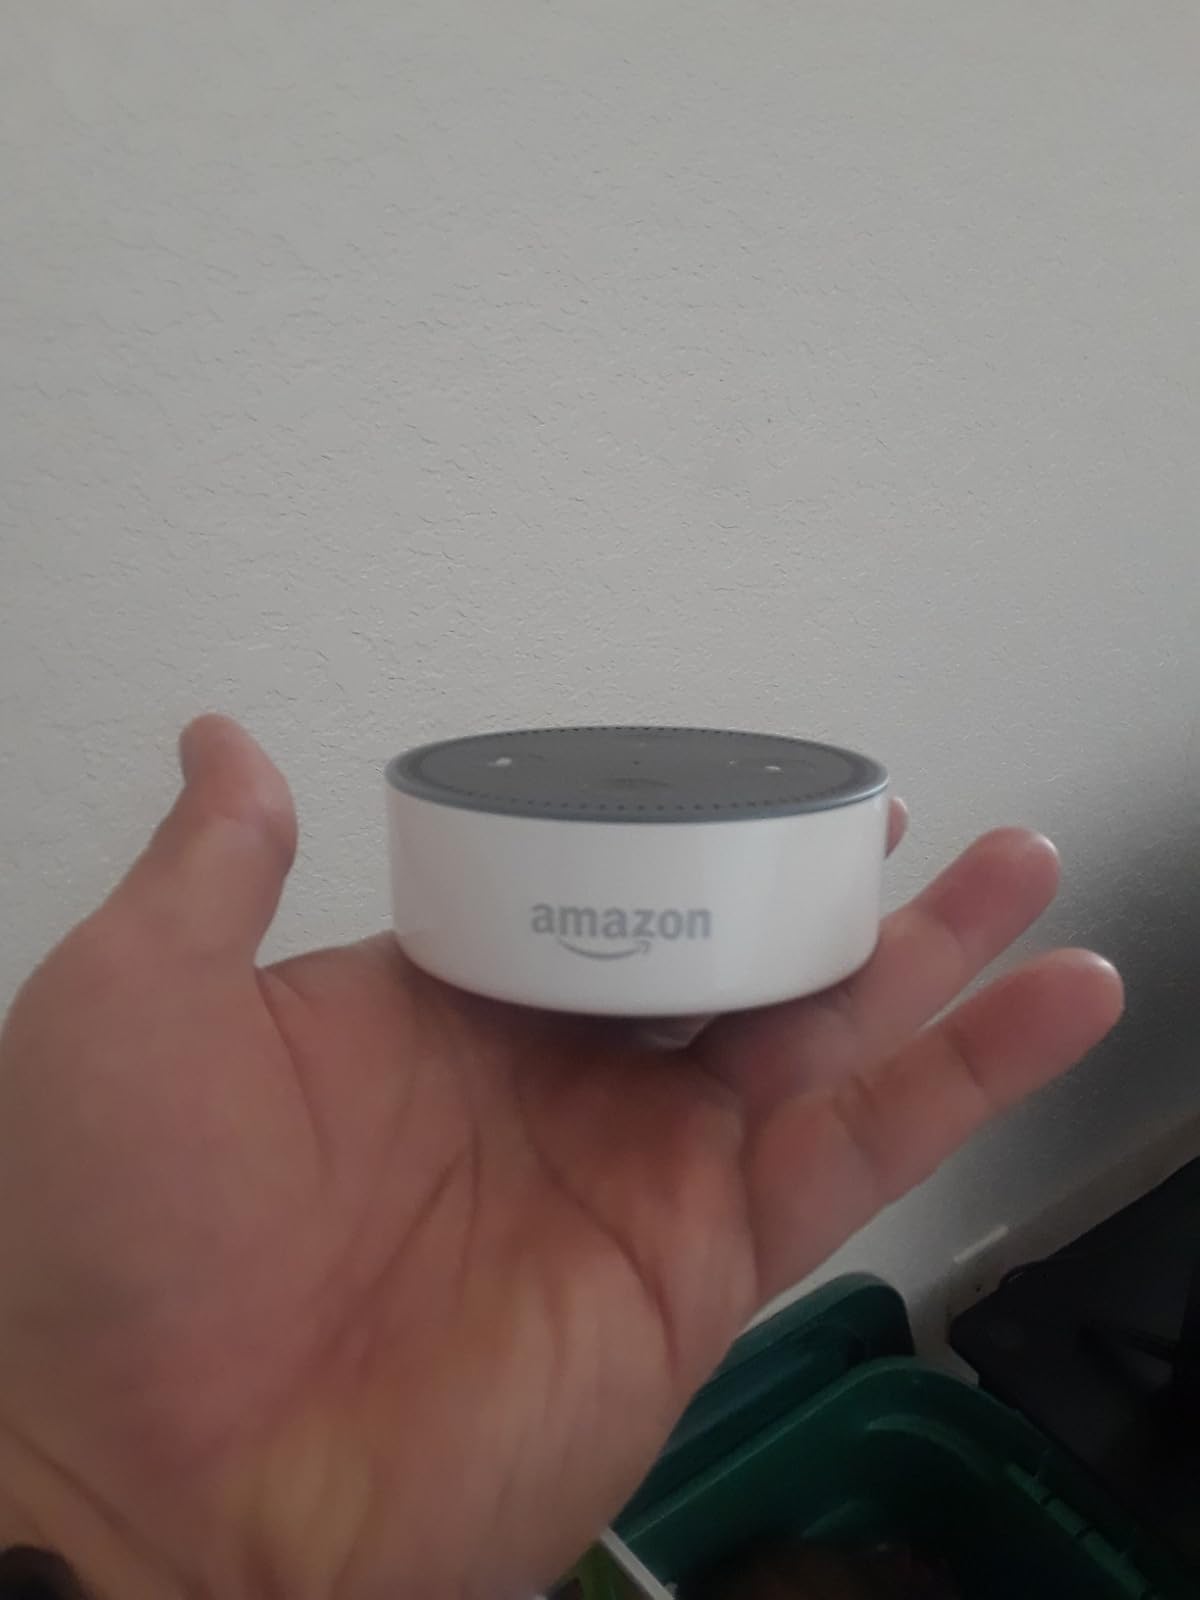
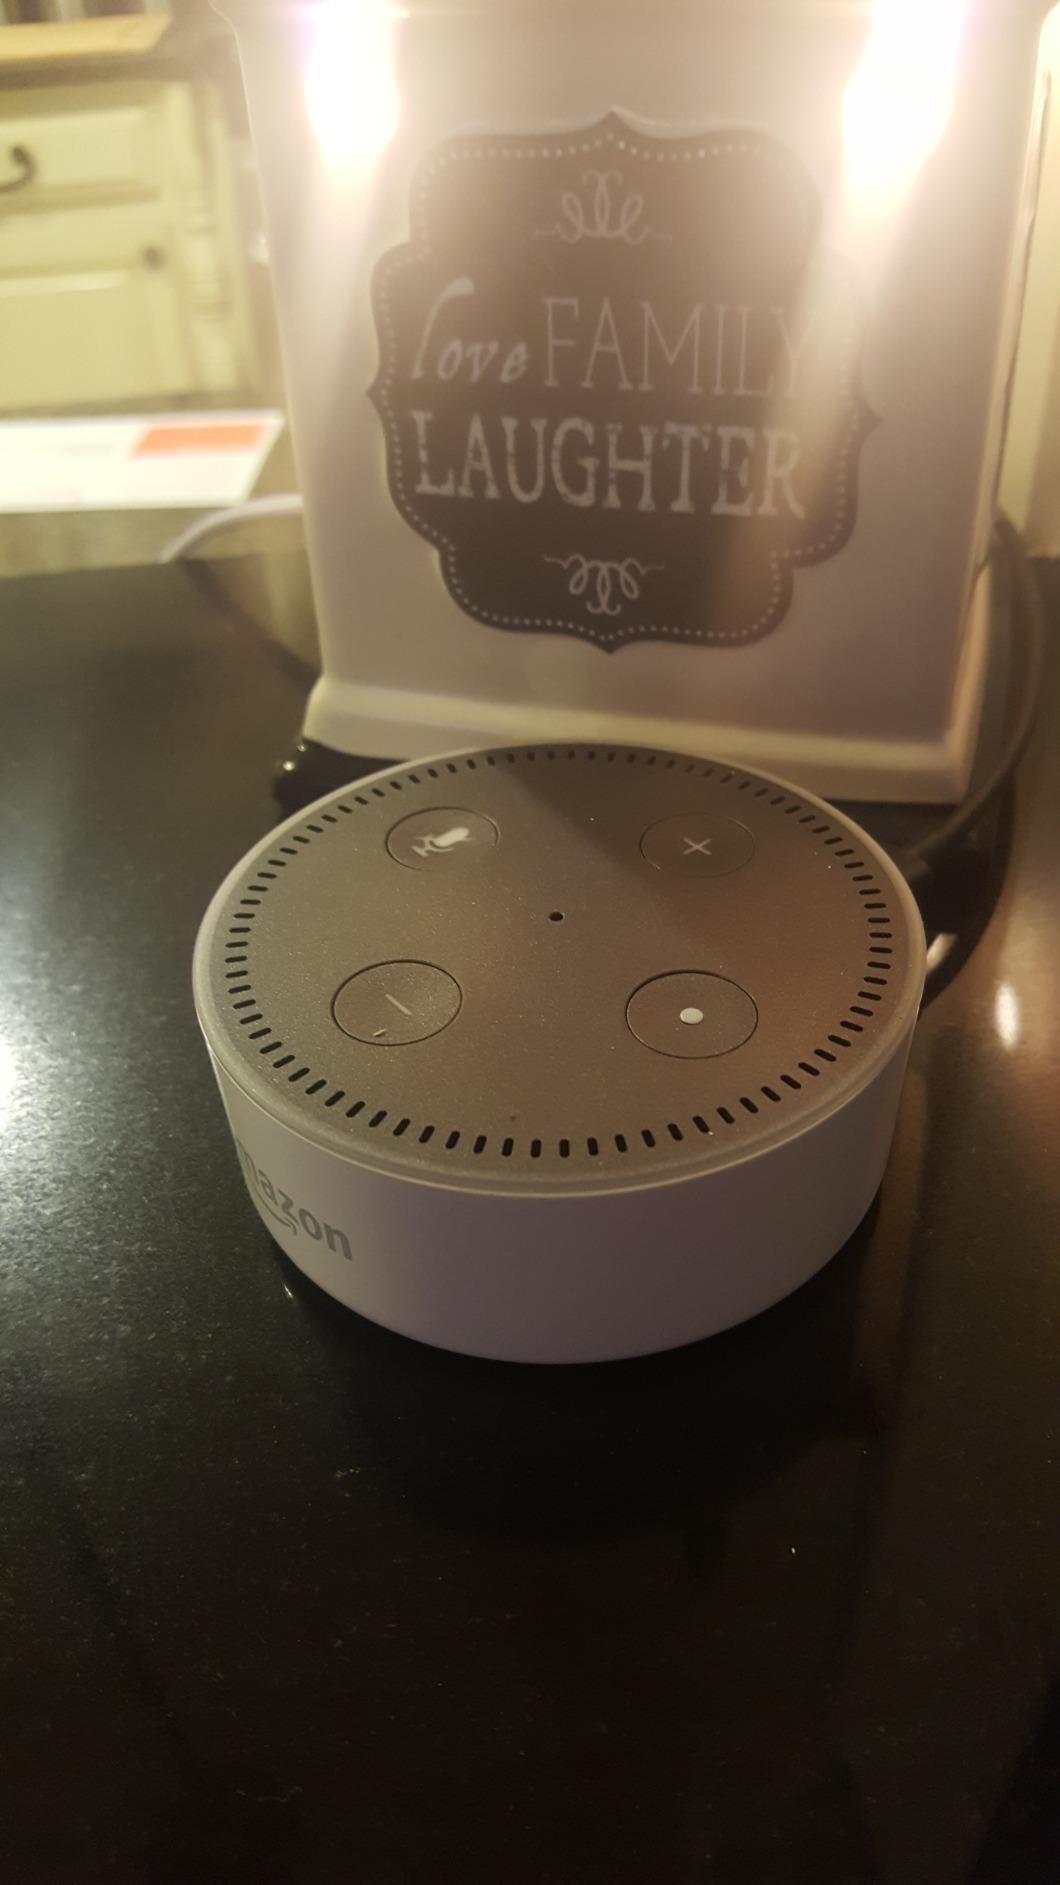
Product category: speaker
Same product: yes